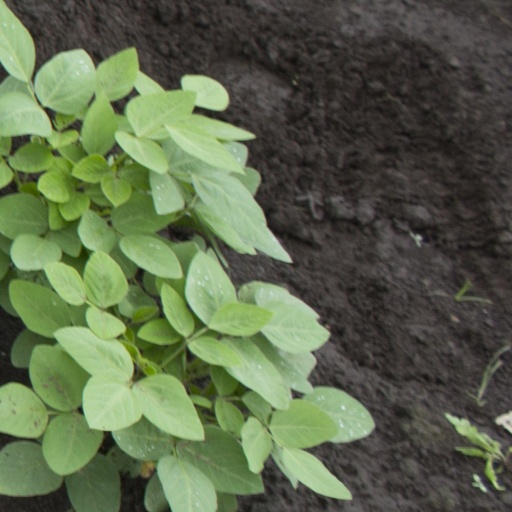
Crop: soybean